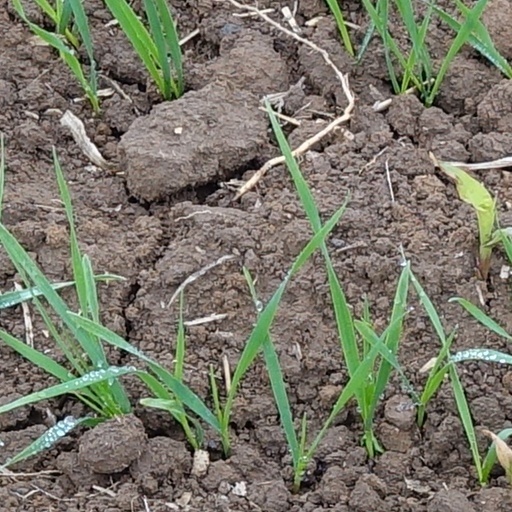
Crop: wheat